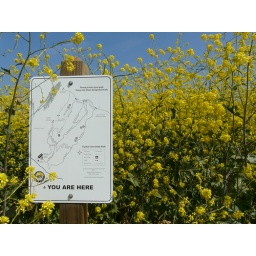
you are here in a sea of yellow flowers